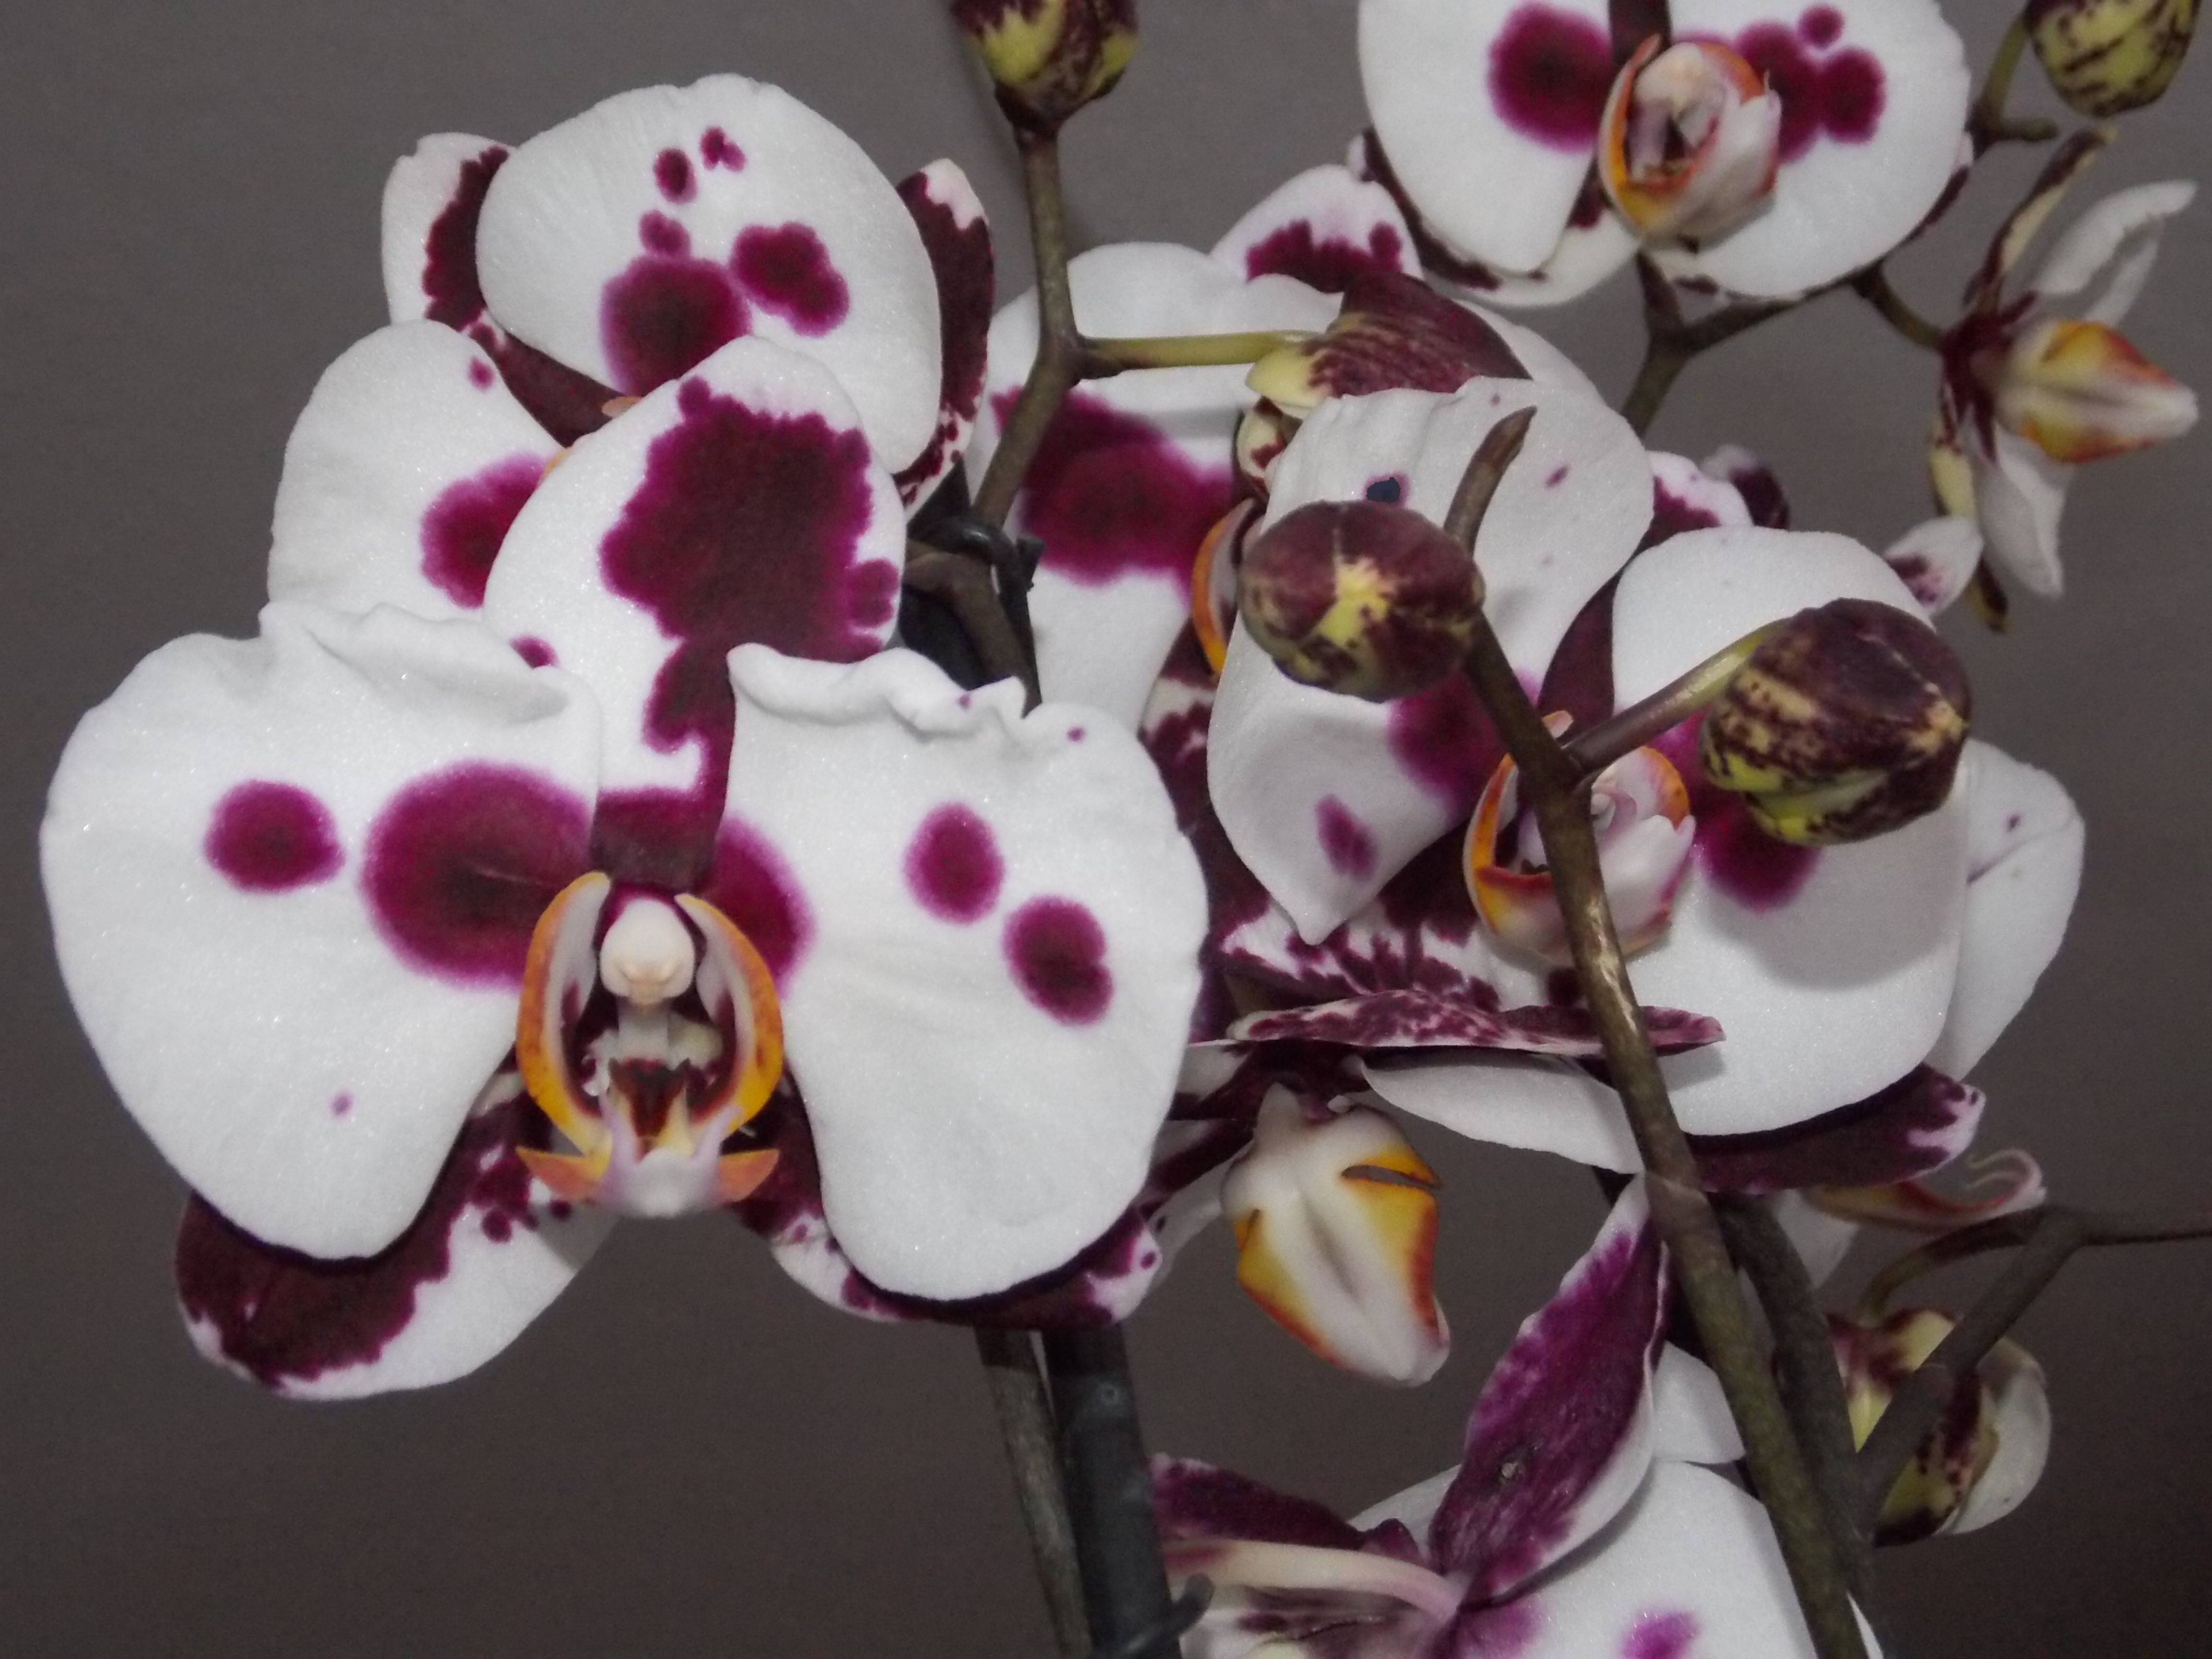
blossom, plant, flower, purple, petal, pink, flora, orchid, floristry, macro photography, flowering plant, white violet, land plant, moth orchid